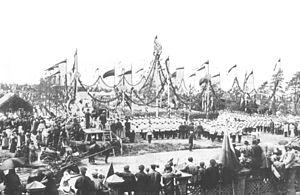
La statue d'Alexandre III est une statue monumentale représentant Alexandre III de Russie, située en Russie, à Irkoutsk.